Jerome Grant

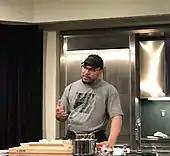
Grant discussing Caribbean influences in African American cuisine during Black History Month at the National Museum of American History.

Upon his graduation, Grant moved to Saint Croix and started his culinary career at the Renaissance St. Croix Carambola Beach Resort and Spa. Shortly thereafter, he was named the 2004 "Best New Chef in Saint Croix" and 2004 "Young and Most Talented Chef of the Virgin Islands" by the "Virgin Voice Newspaper". In 2005, Grant opened The Mix Lounge in Saint Croix as part-owner and executive chef.